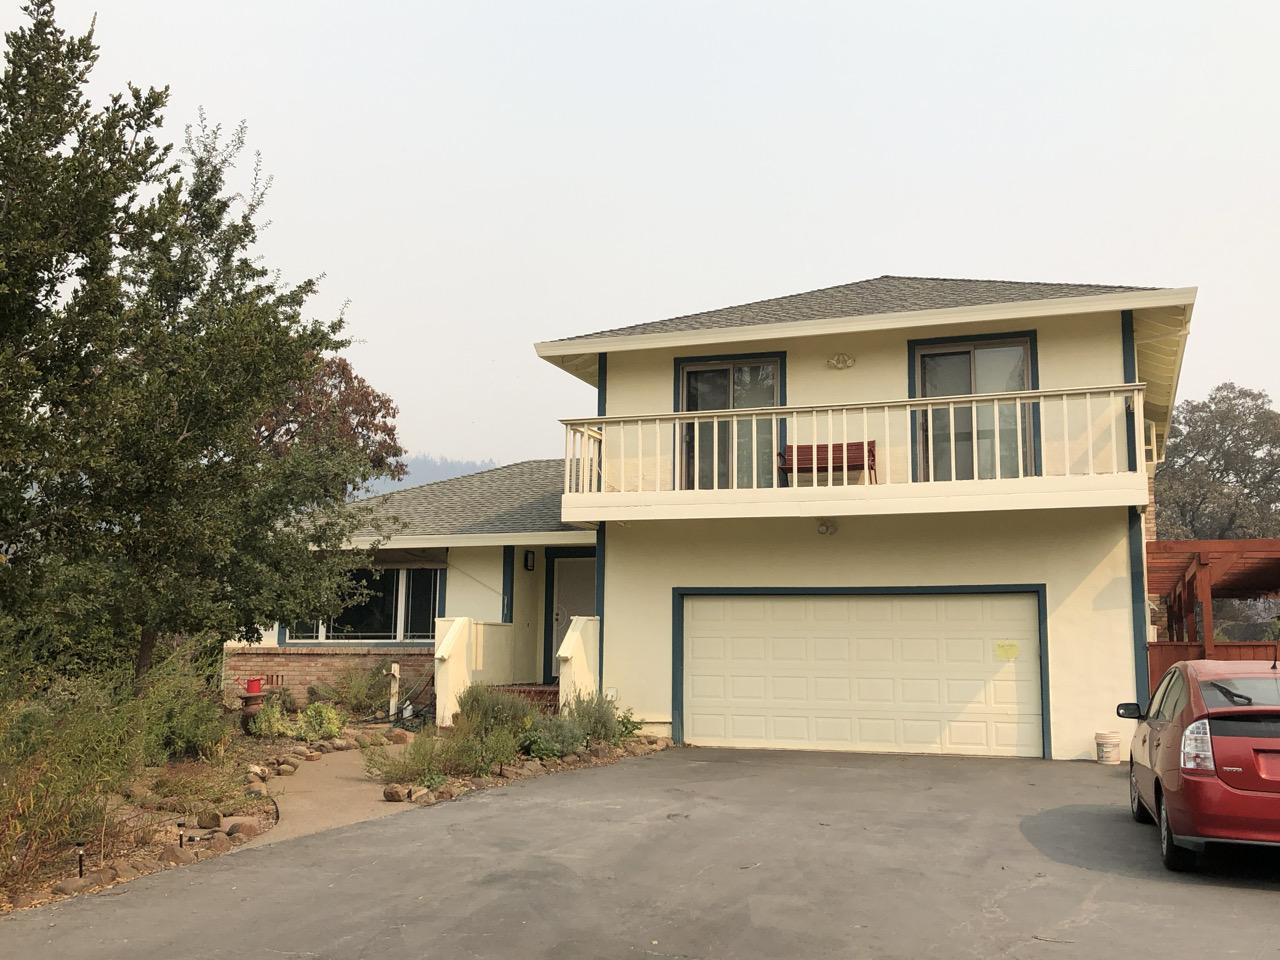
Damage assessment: no_damage